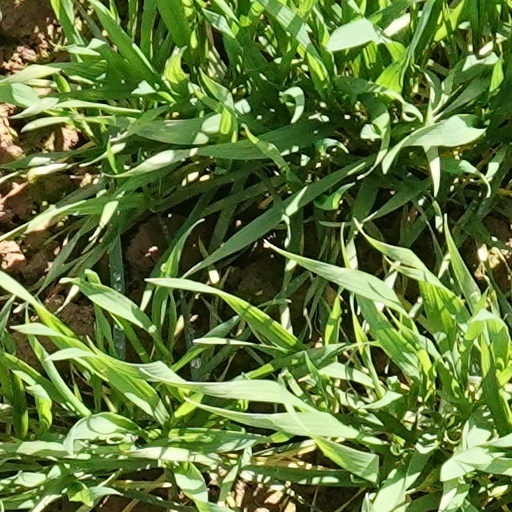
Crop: wheat